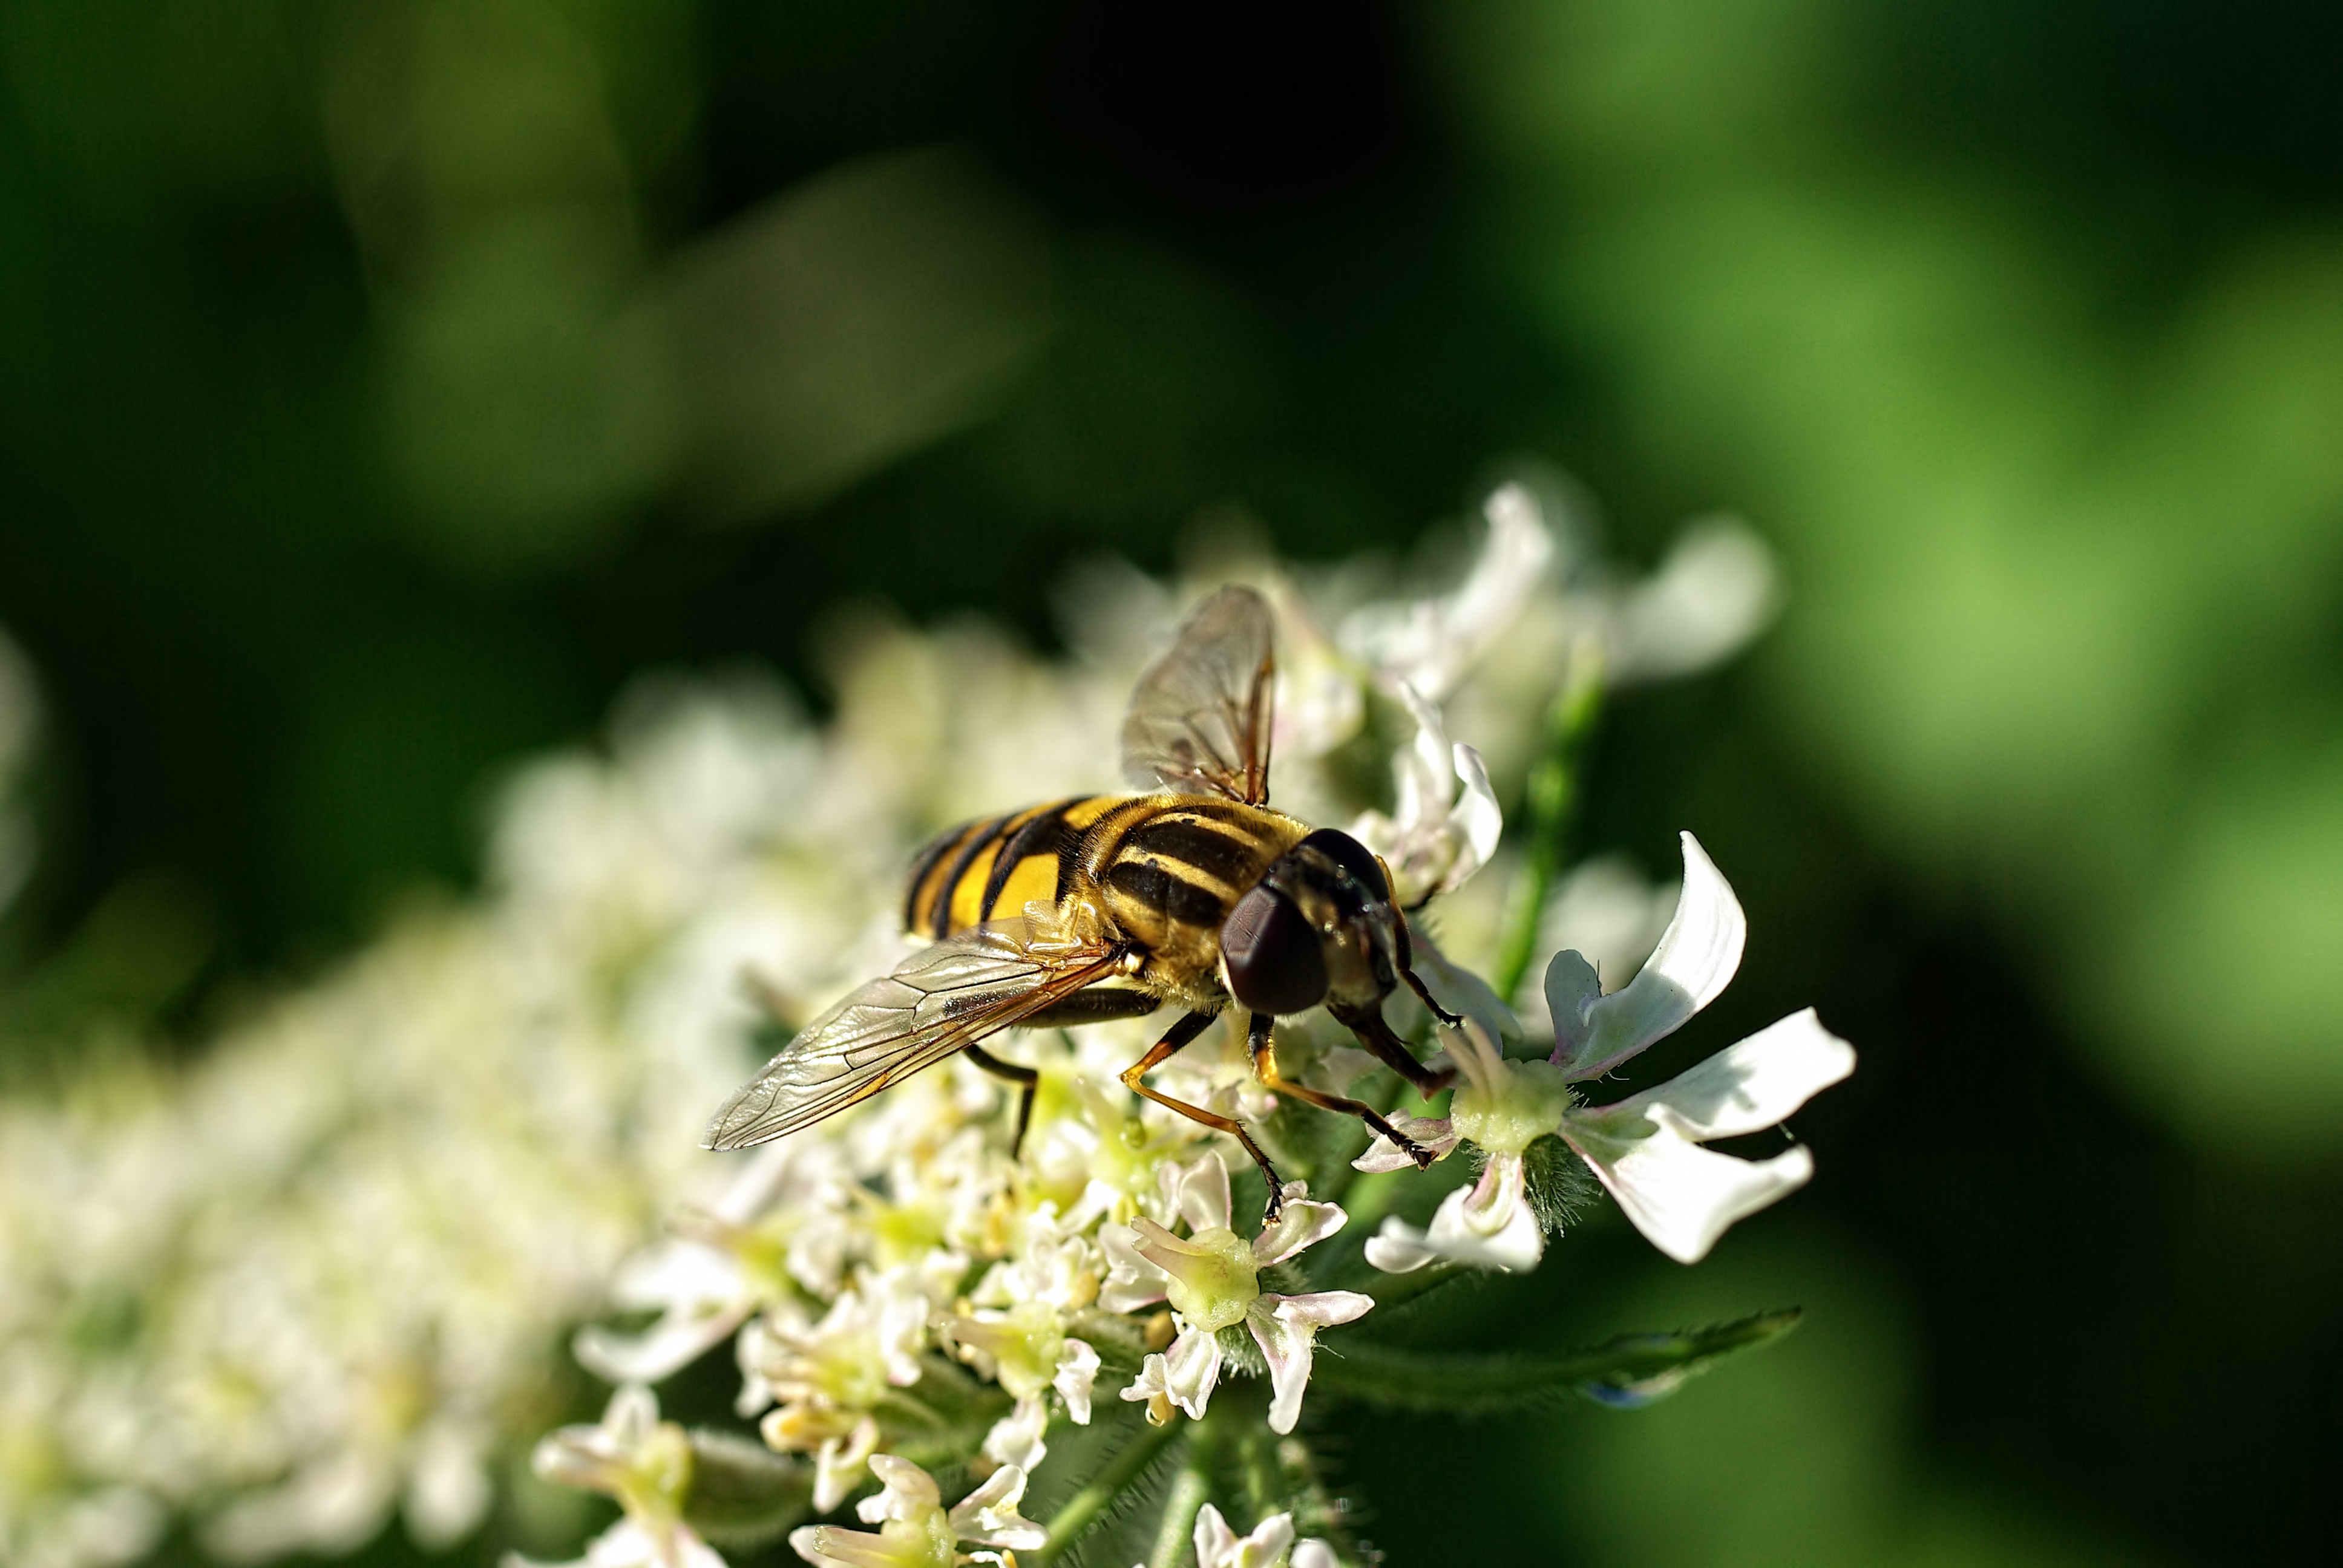
nature, branch, blossom, plant, photography, flower, fly, wildlife, pollen, green, insect, macro, bug, botany, flora, fauna, invertebrate, wildflower, close up, sheet, leaves, wings, bee, nectar, macro photography, honey bee, pollinator, membrane winged insect